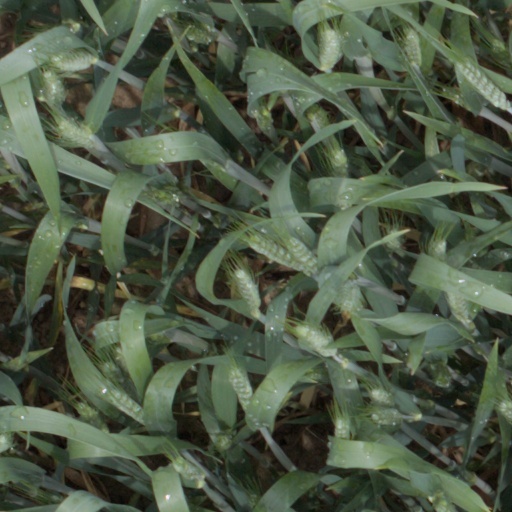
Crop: wheat